Cypress Hills Interprovincial Park

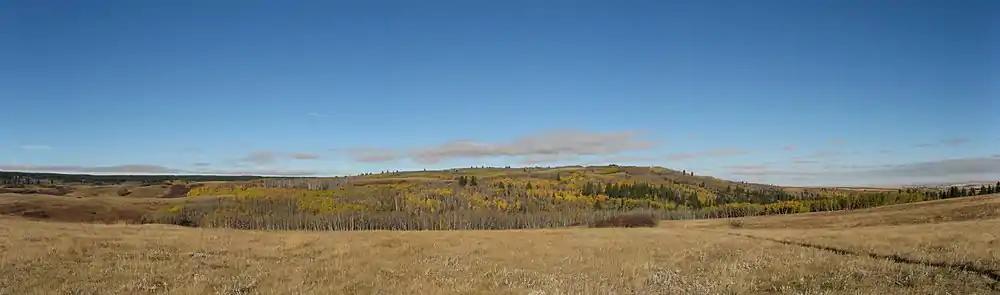
A panorama of Cypress Hills

Like in Alberta, there are campgrounds, hiking trails, and lakes. Some of the lakes include Harris, Adams, Coulee Lake, Loch Lomond, and Loch Leven. On the shores of Loch Leven in Centre Block is a marina, the community of Loch Leven, a restaurant, swimming pool, tourist info centre, and The Resort at Cypress Hills.